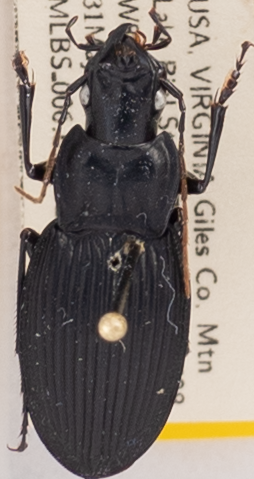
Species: Dicaelus teter
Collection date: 2022-05-31
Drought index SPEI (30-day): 0.47
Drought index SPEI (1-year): -0.71
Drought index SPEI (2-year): -0.1